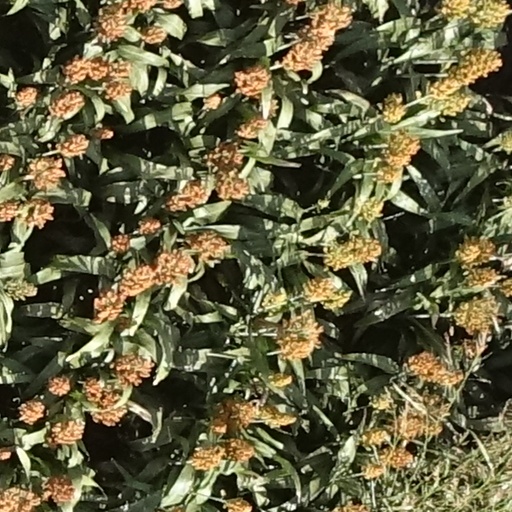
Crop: sorghum